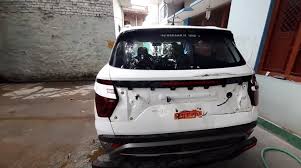
Label: noambulance